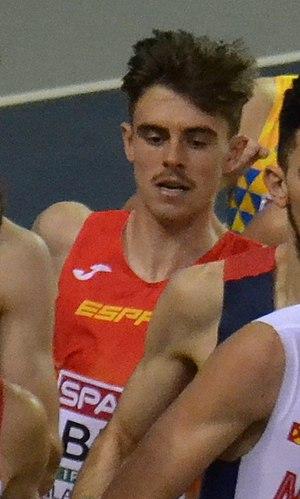
Adrián Ben est un athlète espagnol spécialiste des courses de demi-fond.